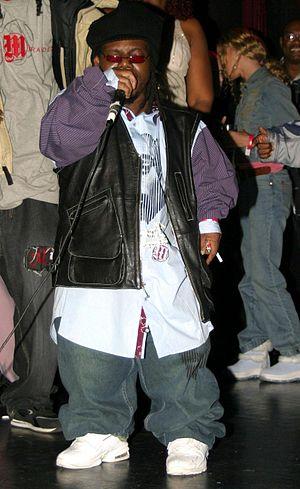
Bushwick Bill, nom de scène de Richard Shaw, né le 8 décembre 1966 à Kingston en Jamaïque et mort le 9 juin 2019 à Houston, est un rappeur et acteur américain, membre des Geto Boys.